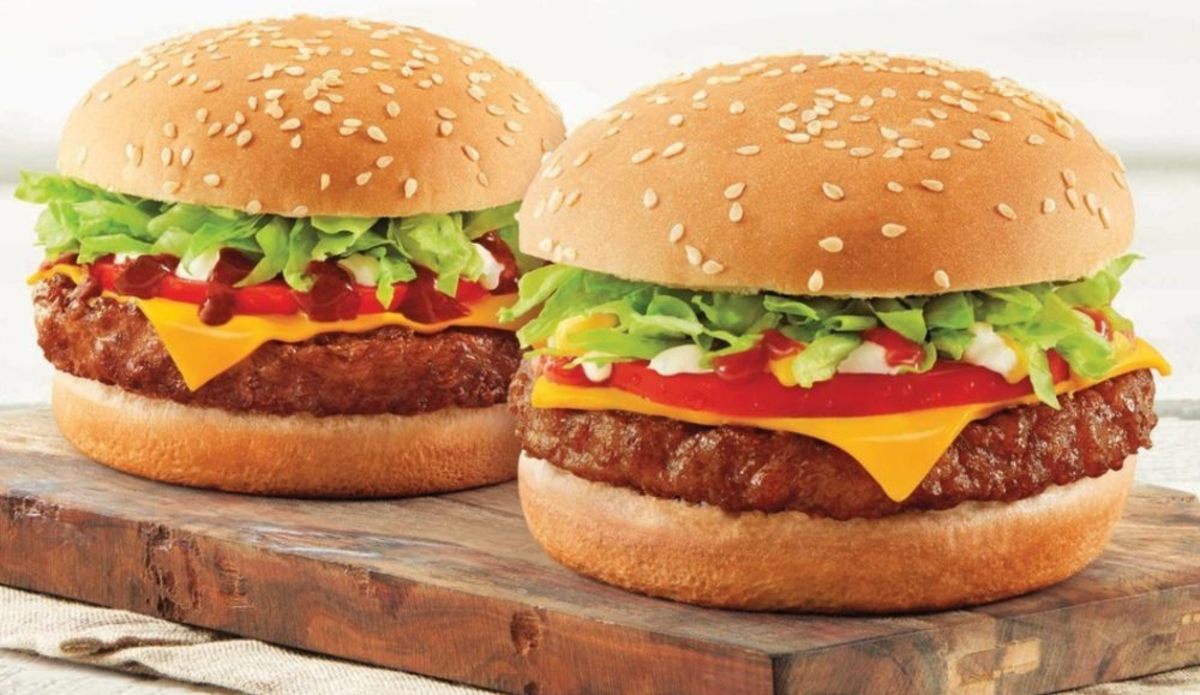
Dish: burger